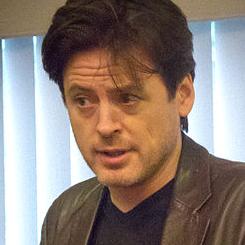
Age: 41